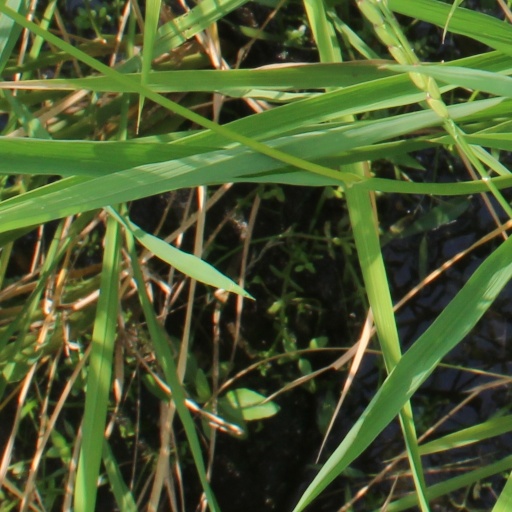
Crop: rice